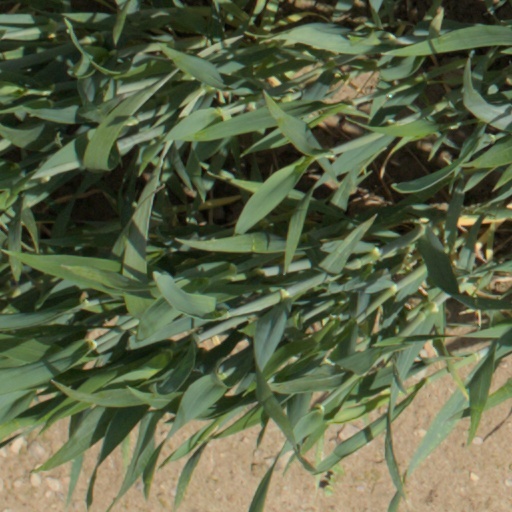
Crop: wheat